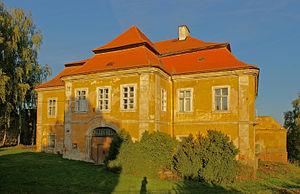
Jesenice est une ville du district de Rakovník, dans la région de Bohême-Centrale, en République tchèque. Sa population s'élevait à 1 698 habitants en 2020.